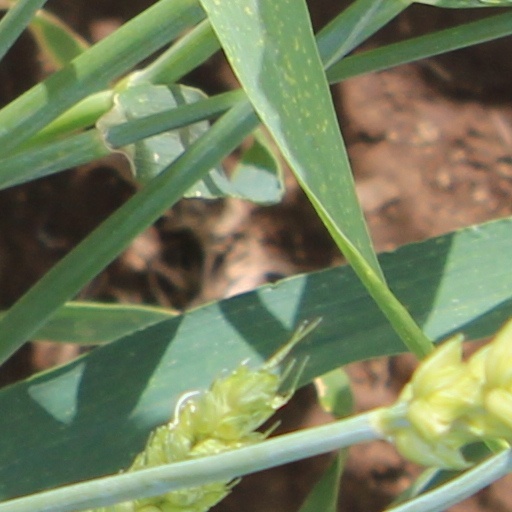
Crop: wheat